Eragon (film)

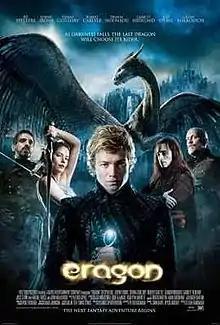
Theatrical release poster

Eragon (stylized in all lowercase) is a 2006 fantasy adventure film directed by Stefen Fangmeier (in his directorial debut) and written by Peter Buchman, loosely based on Christopher Paolini's 2002 novel of the same name. It stars Ed Speleers in the title role as well as Jeremy Irons, Sienna Guillory, Robert Carlyle, Djimon Hounsou, Garrett Hedlund, Joss Stone, and John Malkovich, with Rachel Weisz as Saphira the dragon. The film also marked the film debuts for Speleers and Stone.